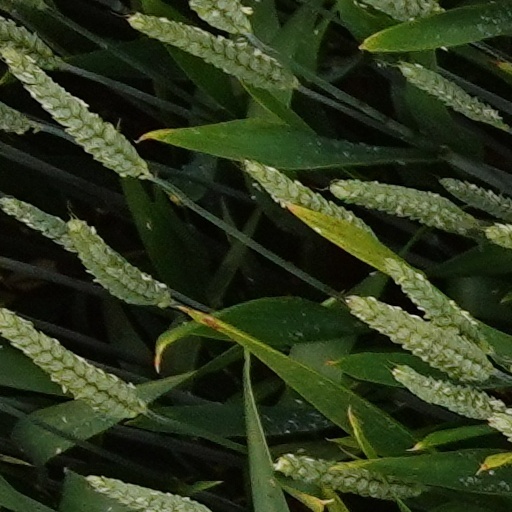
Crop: wheat